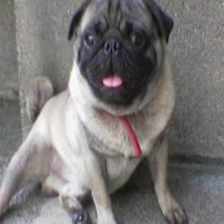
Species: dog
Breed: pug